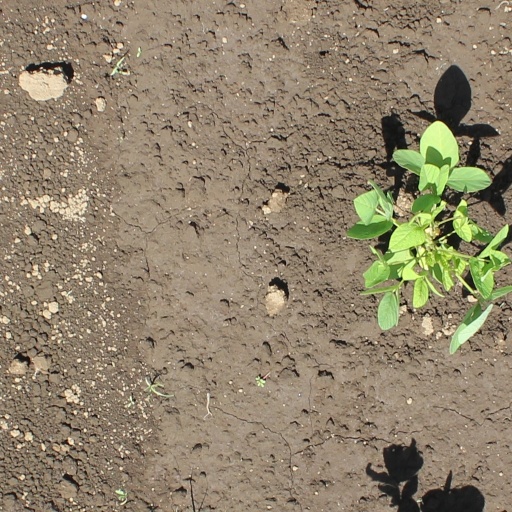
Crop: soybean